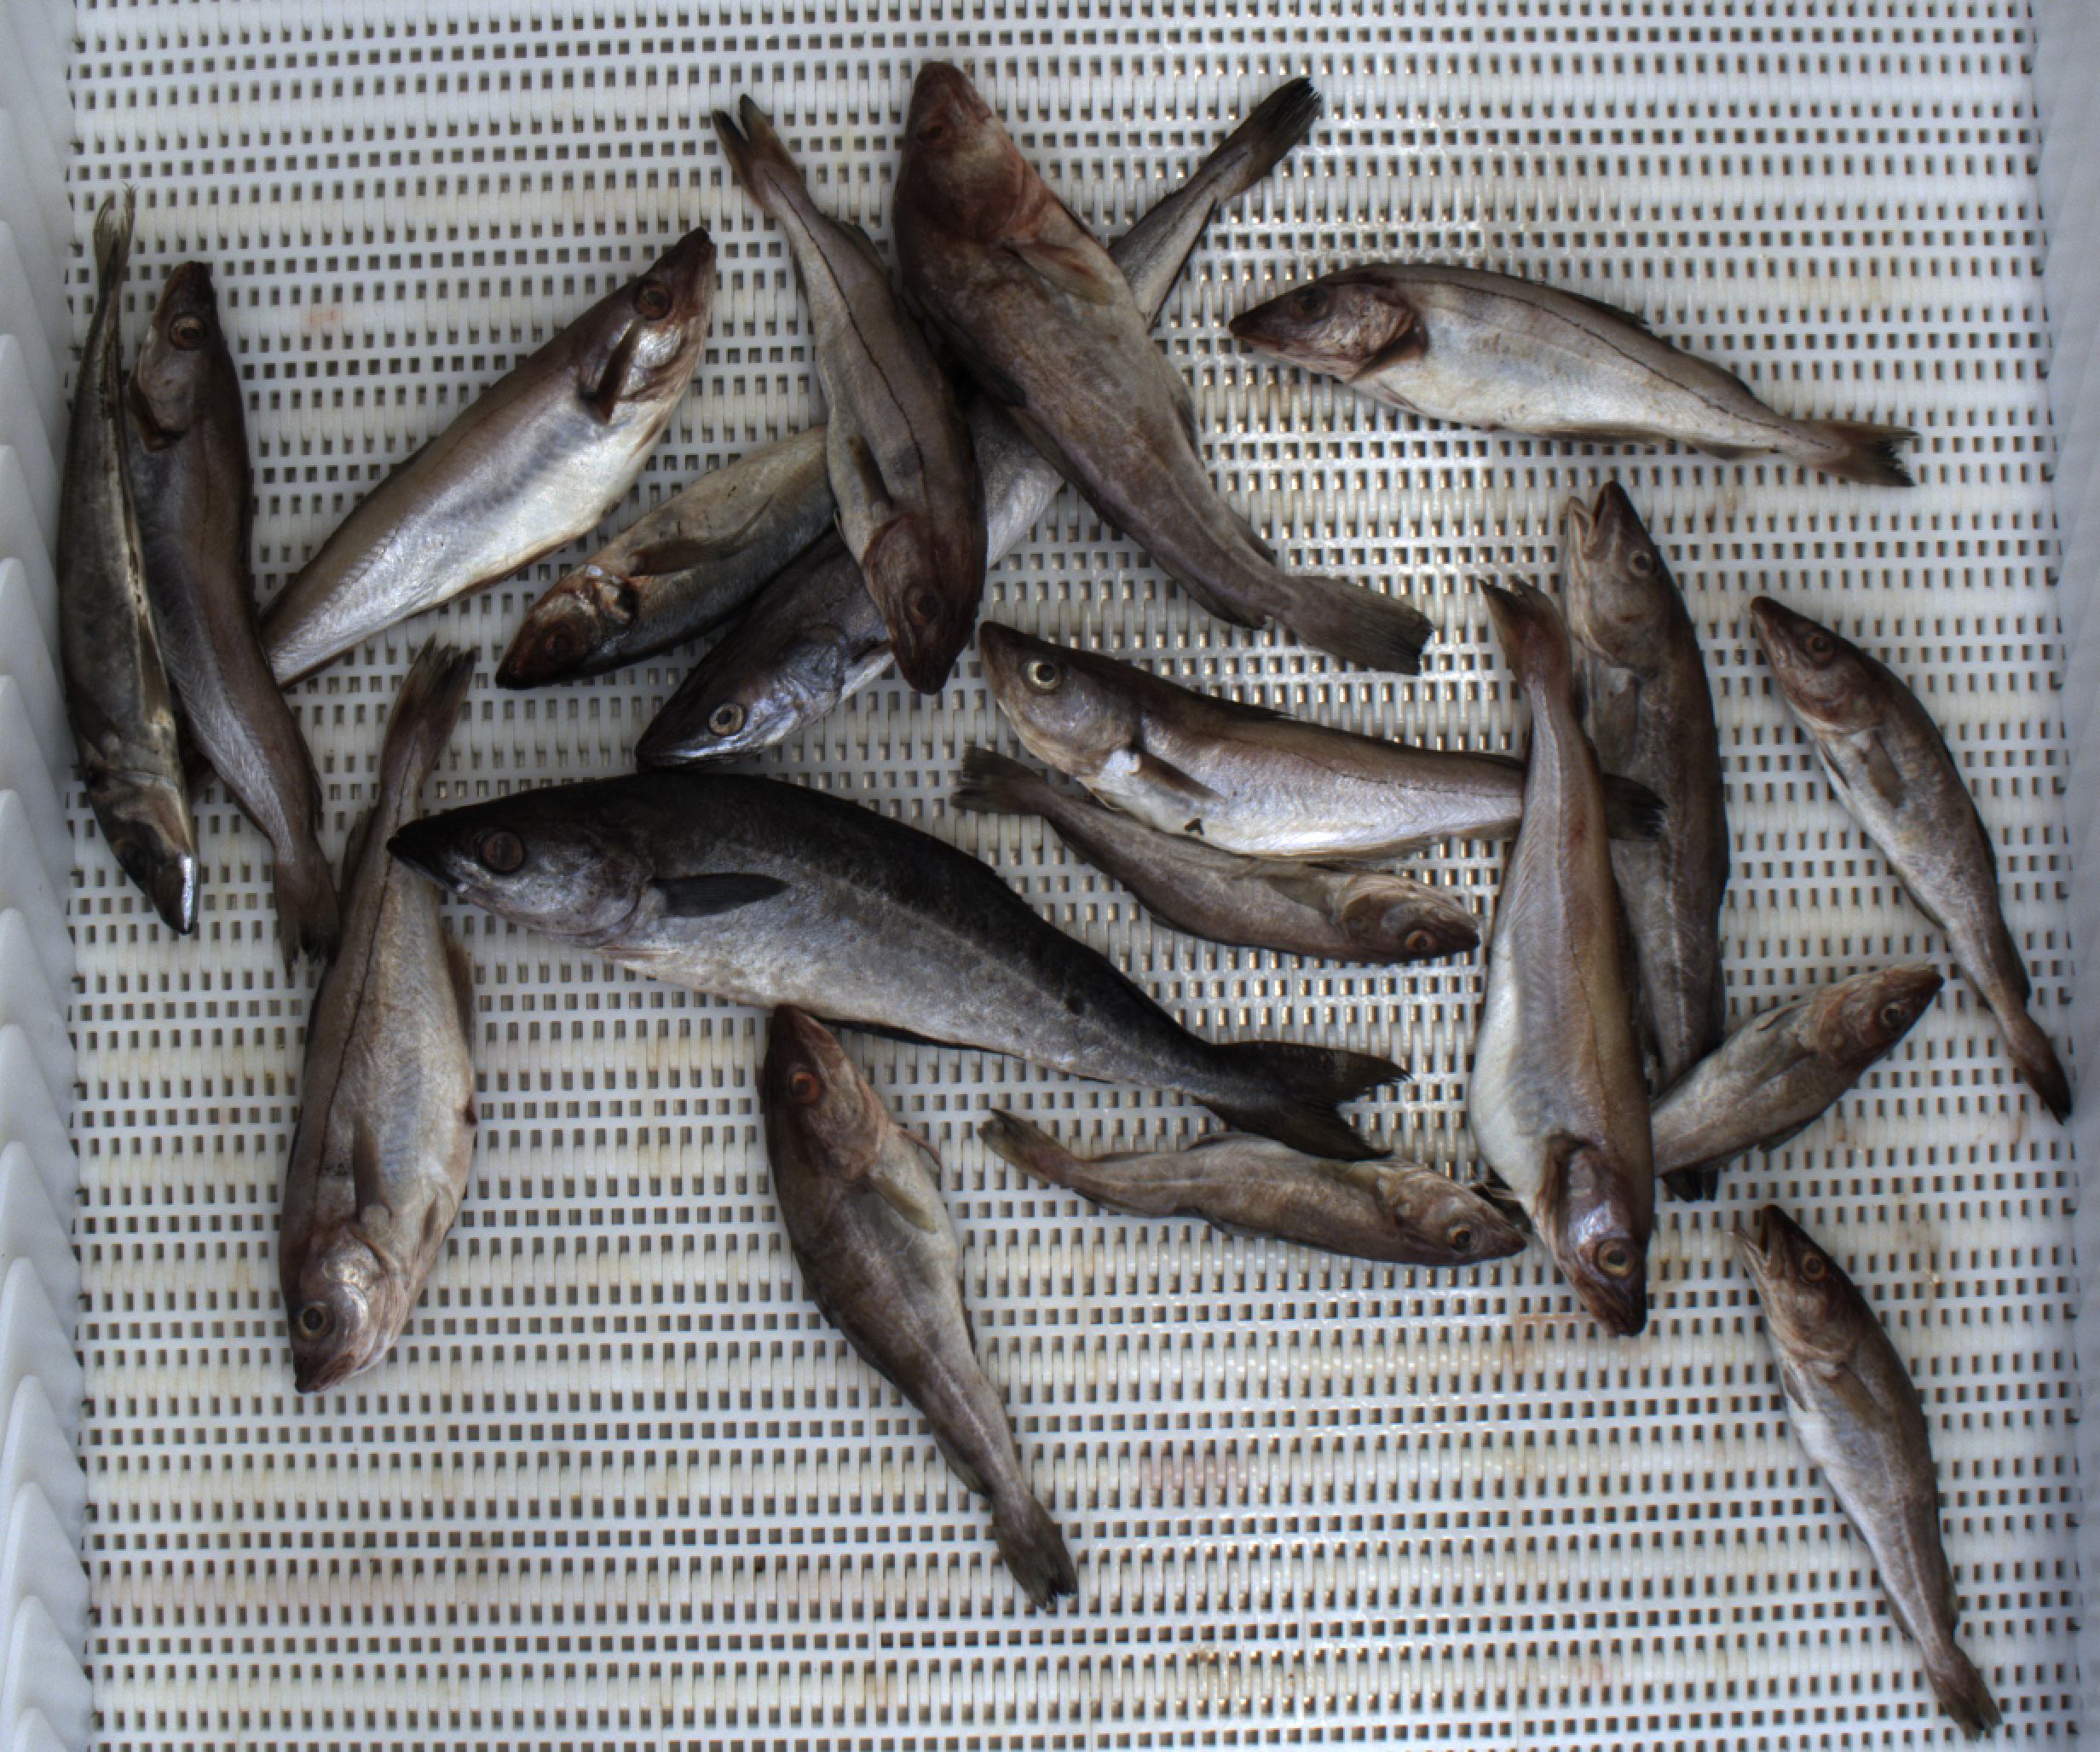
Total fish: 19
Cod: 8
Haddock: 3
Whiting: 4
Hake: 1
Horse mackerel: 2
Saithe: 1
Other: 0